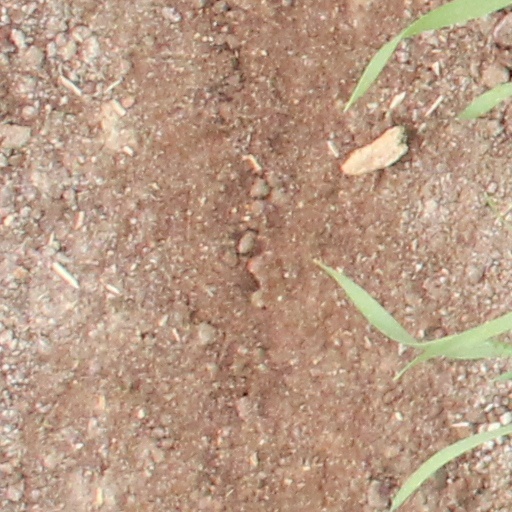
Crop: wheat